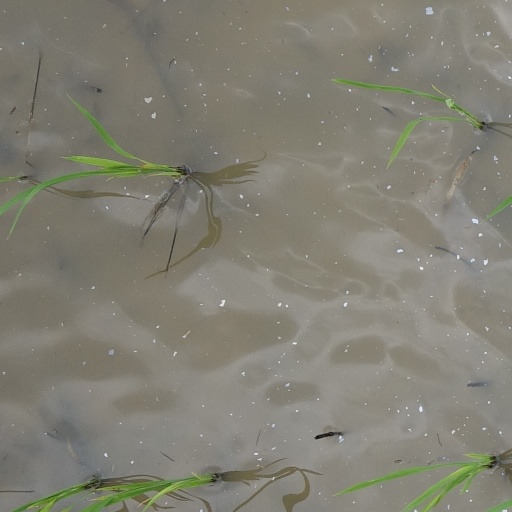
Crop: rice